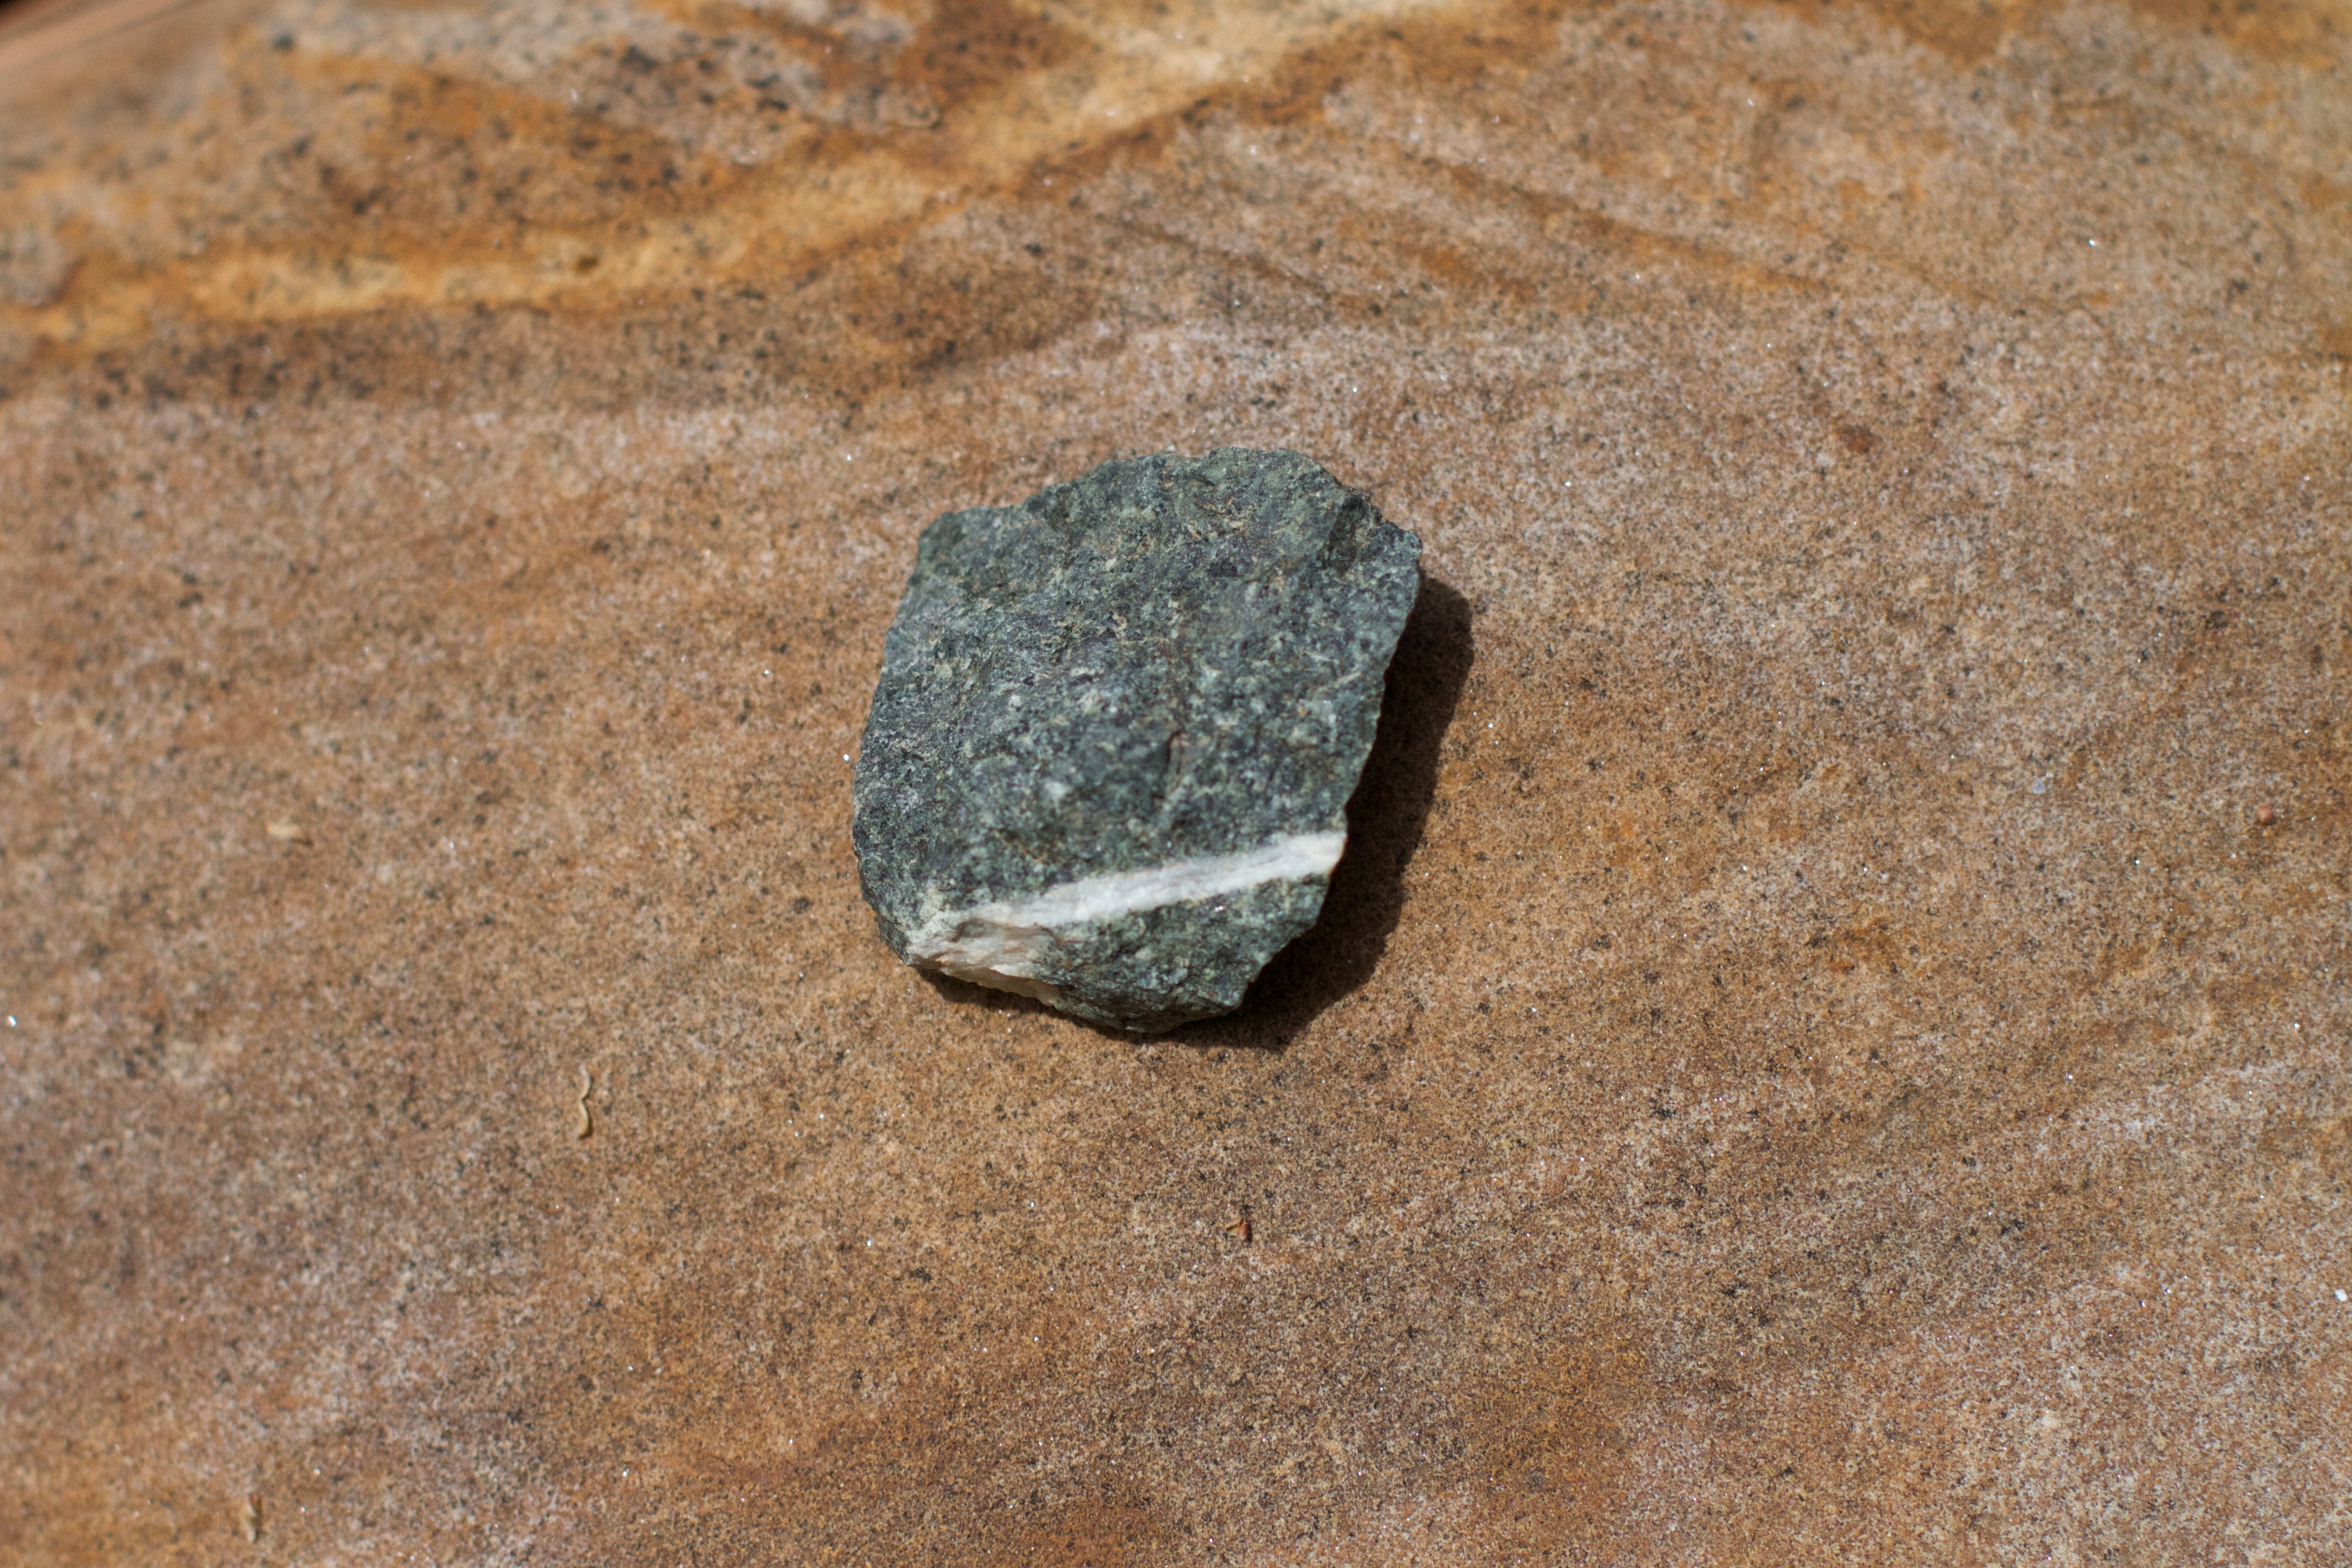
sand, rock, wood, floor, soil, material, geology, flooring